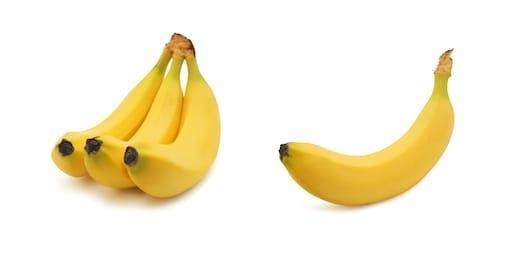
Label: banana